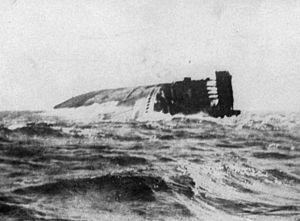
L'épave du paquebot allemand Kaiser Wilhelm der Grosse après son naufrage en 1914 au large des côtes africaines. Elle ne sera renflouée et démolie qu'en 1952. Cette photo a été publiée dans le journal Le Miroir n°53 du 29 novembre 1914 en page 16.
Le HMS Highflyer est un croiseur protégé de la Royal Navy mis en service en 1899. C'est le premier navire de la classe Highflyer, comprenant deux autres unités : le HMS Hermes et le HMS Hyacinth. Il sert notamment durant la Première Guerre mondiale avant d'être démantelé en 1921.
Le Kaiser Wilhelm der Grosse est un paquebot transatlantique allemand, construit à Stettin pour la Norddeutscher Lloyd. Mis en service en 1897, il est le premier paquebot au monde à être pourvu de quatre cheminées. Avec trois sister-ships construits entre 1901 et 1907, il est à l'origine de la course à la grandeur et à la vitesse qui oppose les grandes compagnies maritimes du début du XXᵉ siècle.